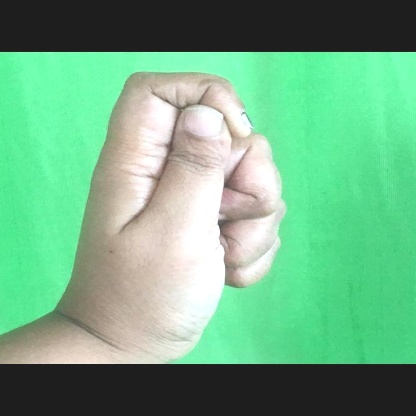
Mudra: Kapith